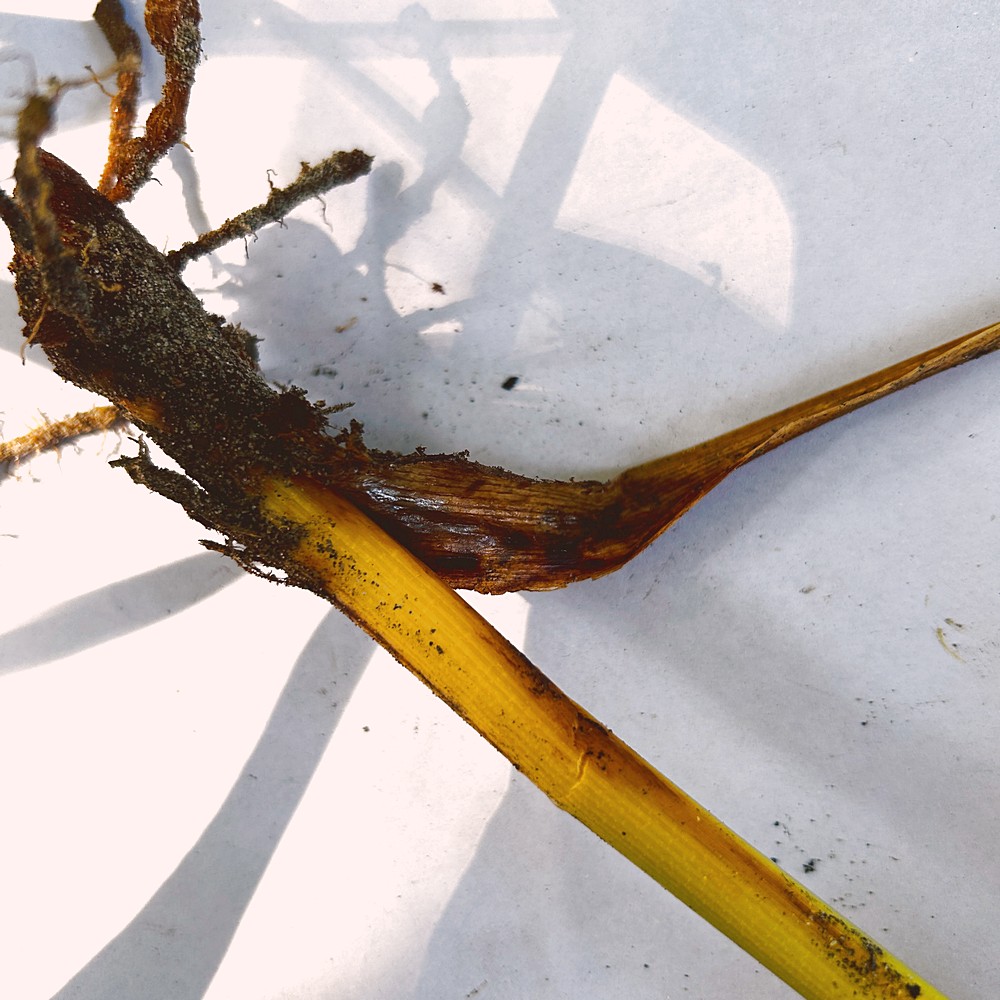
Label: Rhizome Disease Root